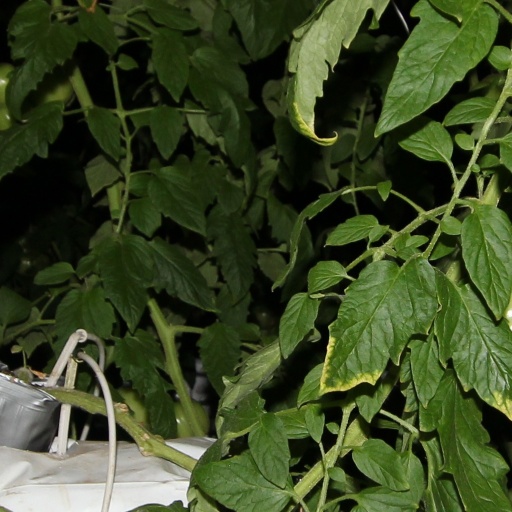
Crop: tomato